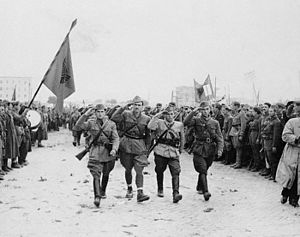
Albanien / Historie / 2. verdenskrig
Albanske partisaner marcherer i Tirana 29. november 1944
Albanien, officielt Republikken Albanien, er en suveræn stat i Sydøsteuropa. Albanien er omgivet af Montenegro i nordvest, Kosovo i nordøst, Republikken Nordmakedonien i øst og Grækenland i syd og sydøst. Det har en kyst til Adriaterhavet i vest og sydvest. Landet er mindre end 72 kilometer fra Italien over Otrantostrædet, som forbinder Adriaterhavet til det Ioniske Hav.